Chataamari
Also known as:
fr - French: Chataamari
ko - Korean: 차탕마리
ne - Nepali: चतांमरि
Category: crepe (crepe)
Cuisine: Nepalese
Associated cuisines: Nepalese
Area: Kathmandu Valley
Countries: Nepal
Region: Southern Asia

The dish is made of rice crepe with meat and egg topping.

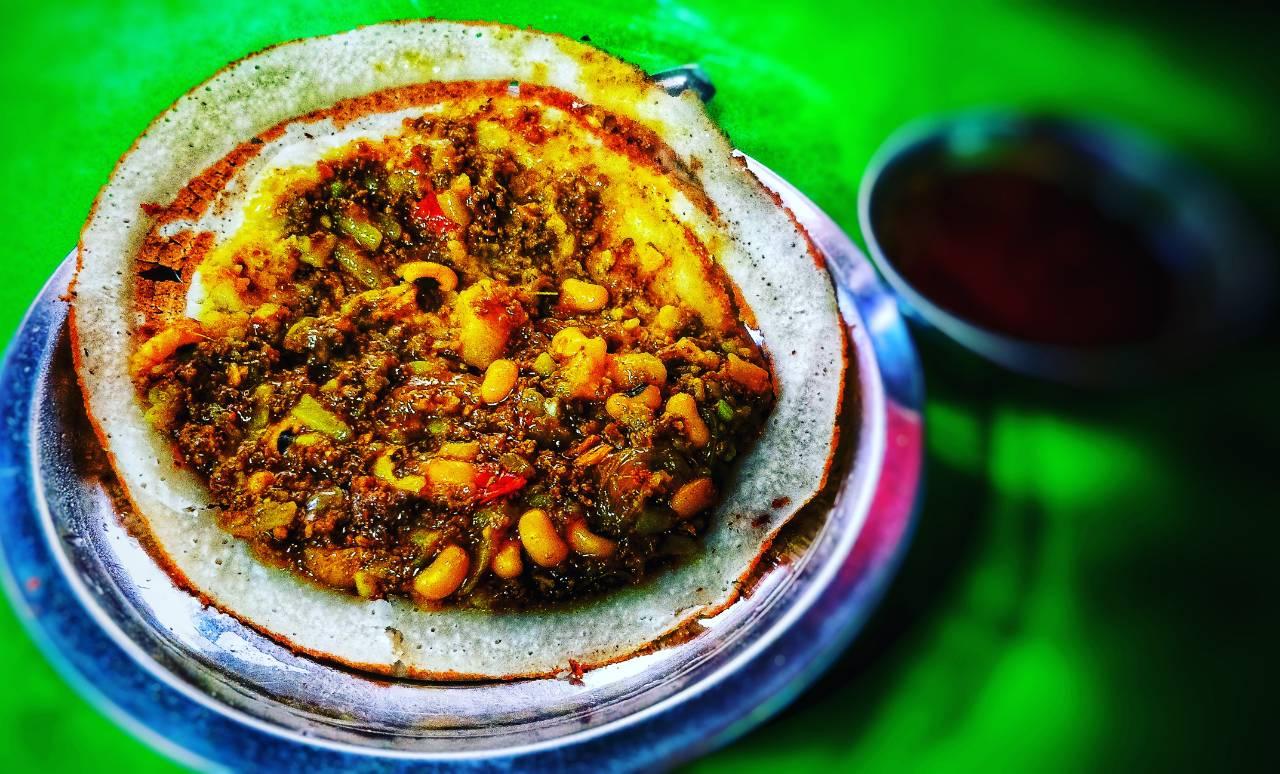